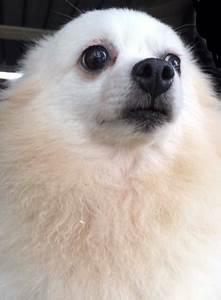
dog